Celso Bugallo

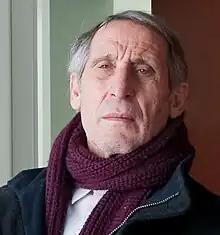
Bugallo in 2010

Celso Bugallo Aguiar (born 12 March 1947) is a Spanish actor. He has appeared in more than forty films since 1999.